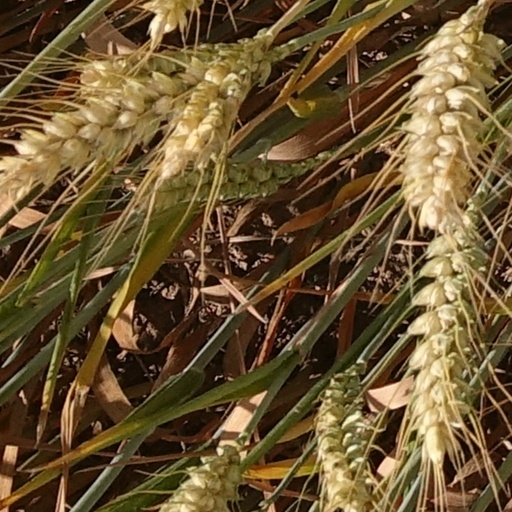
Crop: wheat